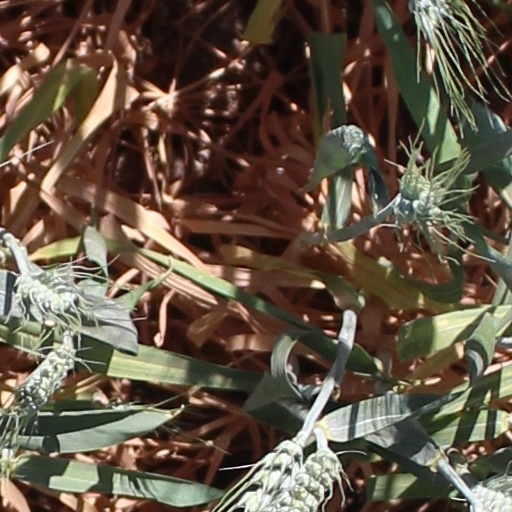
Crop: wheat